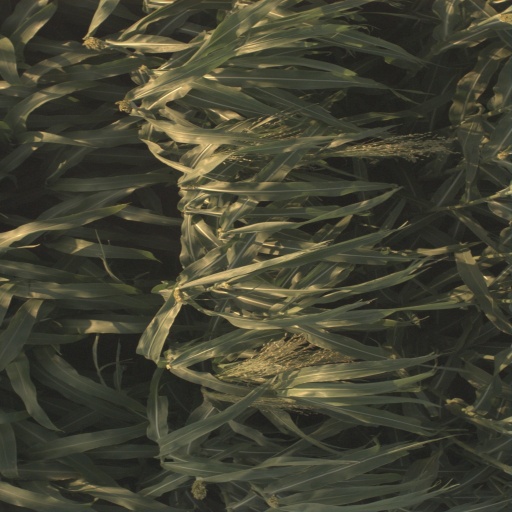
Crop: sorghum